Goof Troop (video game)

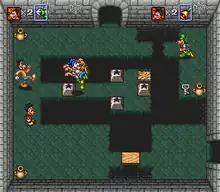
Goofy and Max working as a team to solve the third level of the game.

Playing as Goofy or Max, the player(s) works through five areas on Spoonerville Island: on the beach, in a village under siege, a haunted castle, a cavern, and finally the pirate's ship where Pete and PJ are held captive. Goofy moves slower than Max but can deal more damage to enemies.